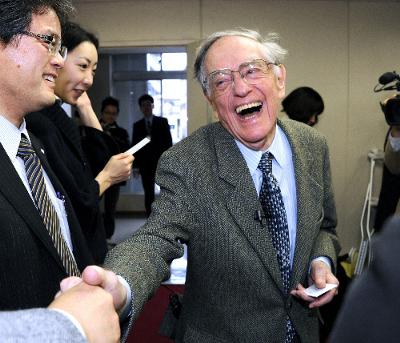
回答: めっちゃマニアックな話題が通じた